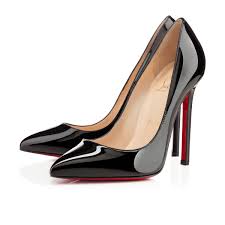
Waste category: shoes